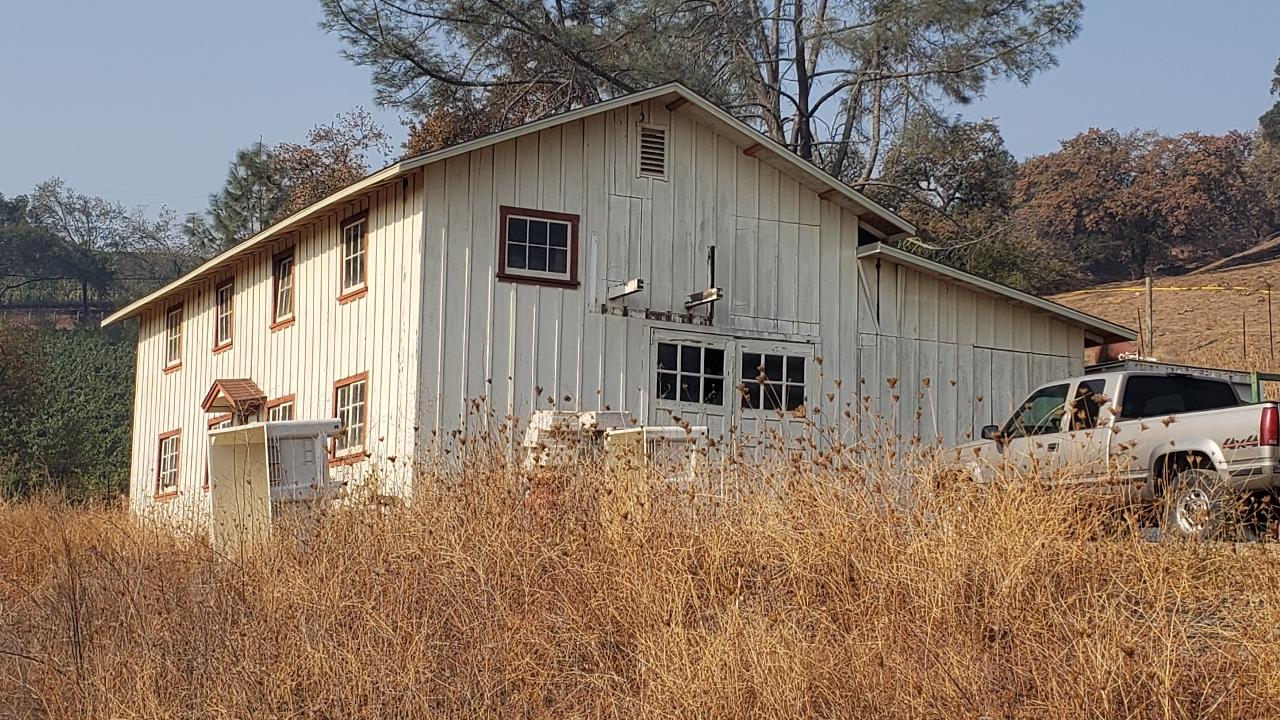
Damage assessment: no_damage